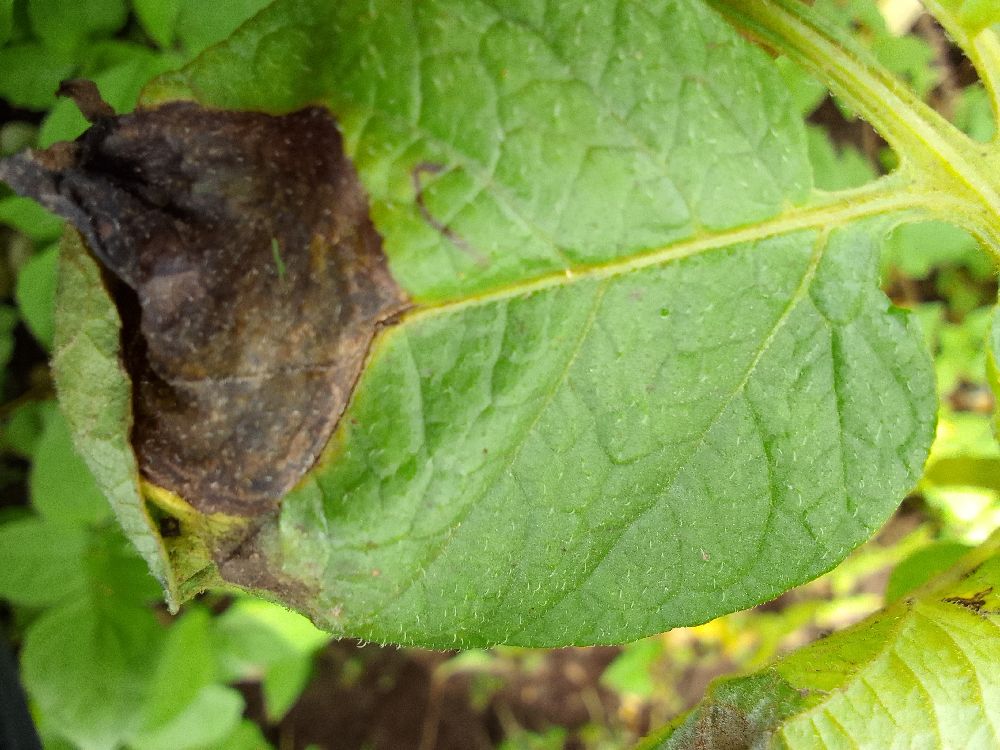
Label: Late blight